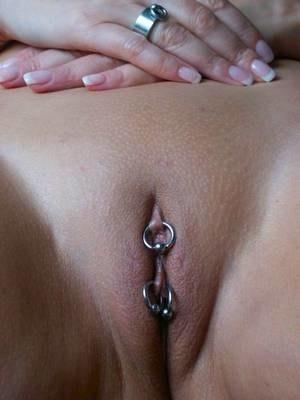
Piercing des petites lèvres